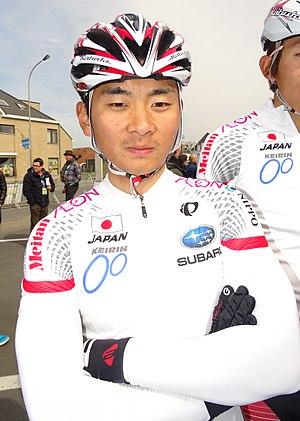
Reportage réalisé le samedi 9 avril à l'occasion du départ et de l'arrivée du Tour des Flandres espoirs 2016 à Audenarde, Belgique.
Hayato Okamoto, né le 1ᵉʳ juin 1995, est un coureur cycliste japonais, membre de l'équipe Aisan Racing.